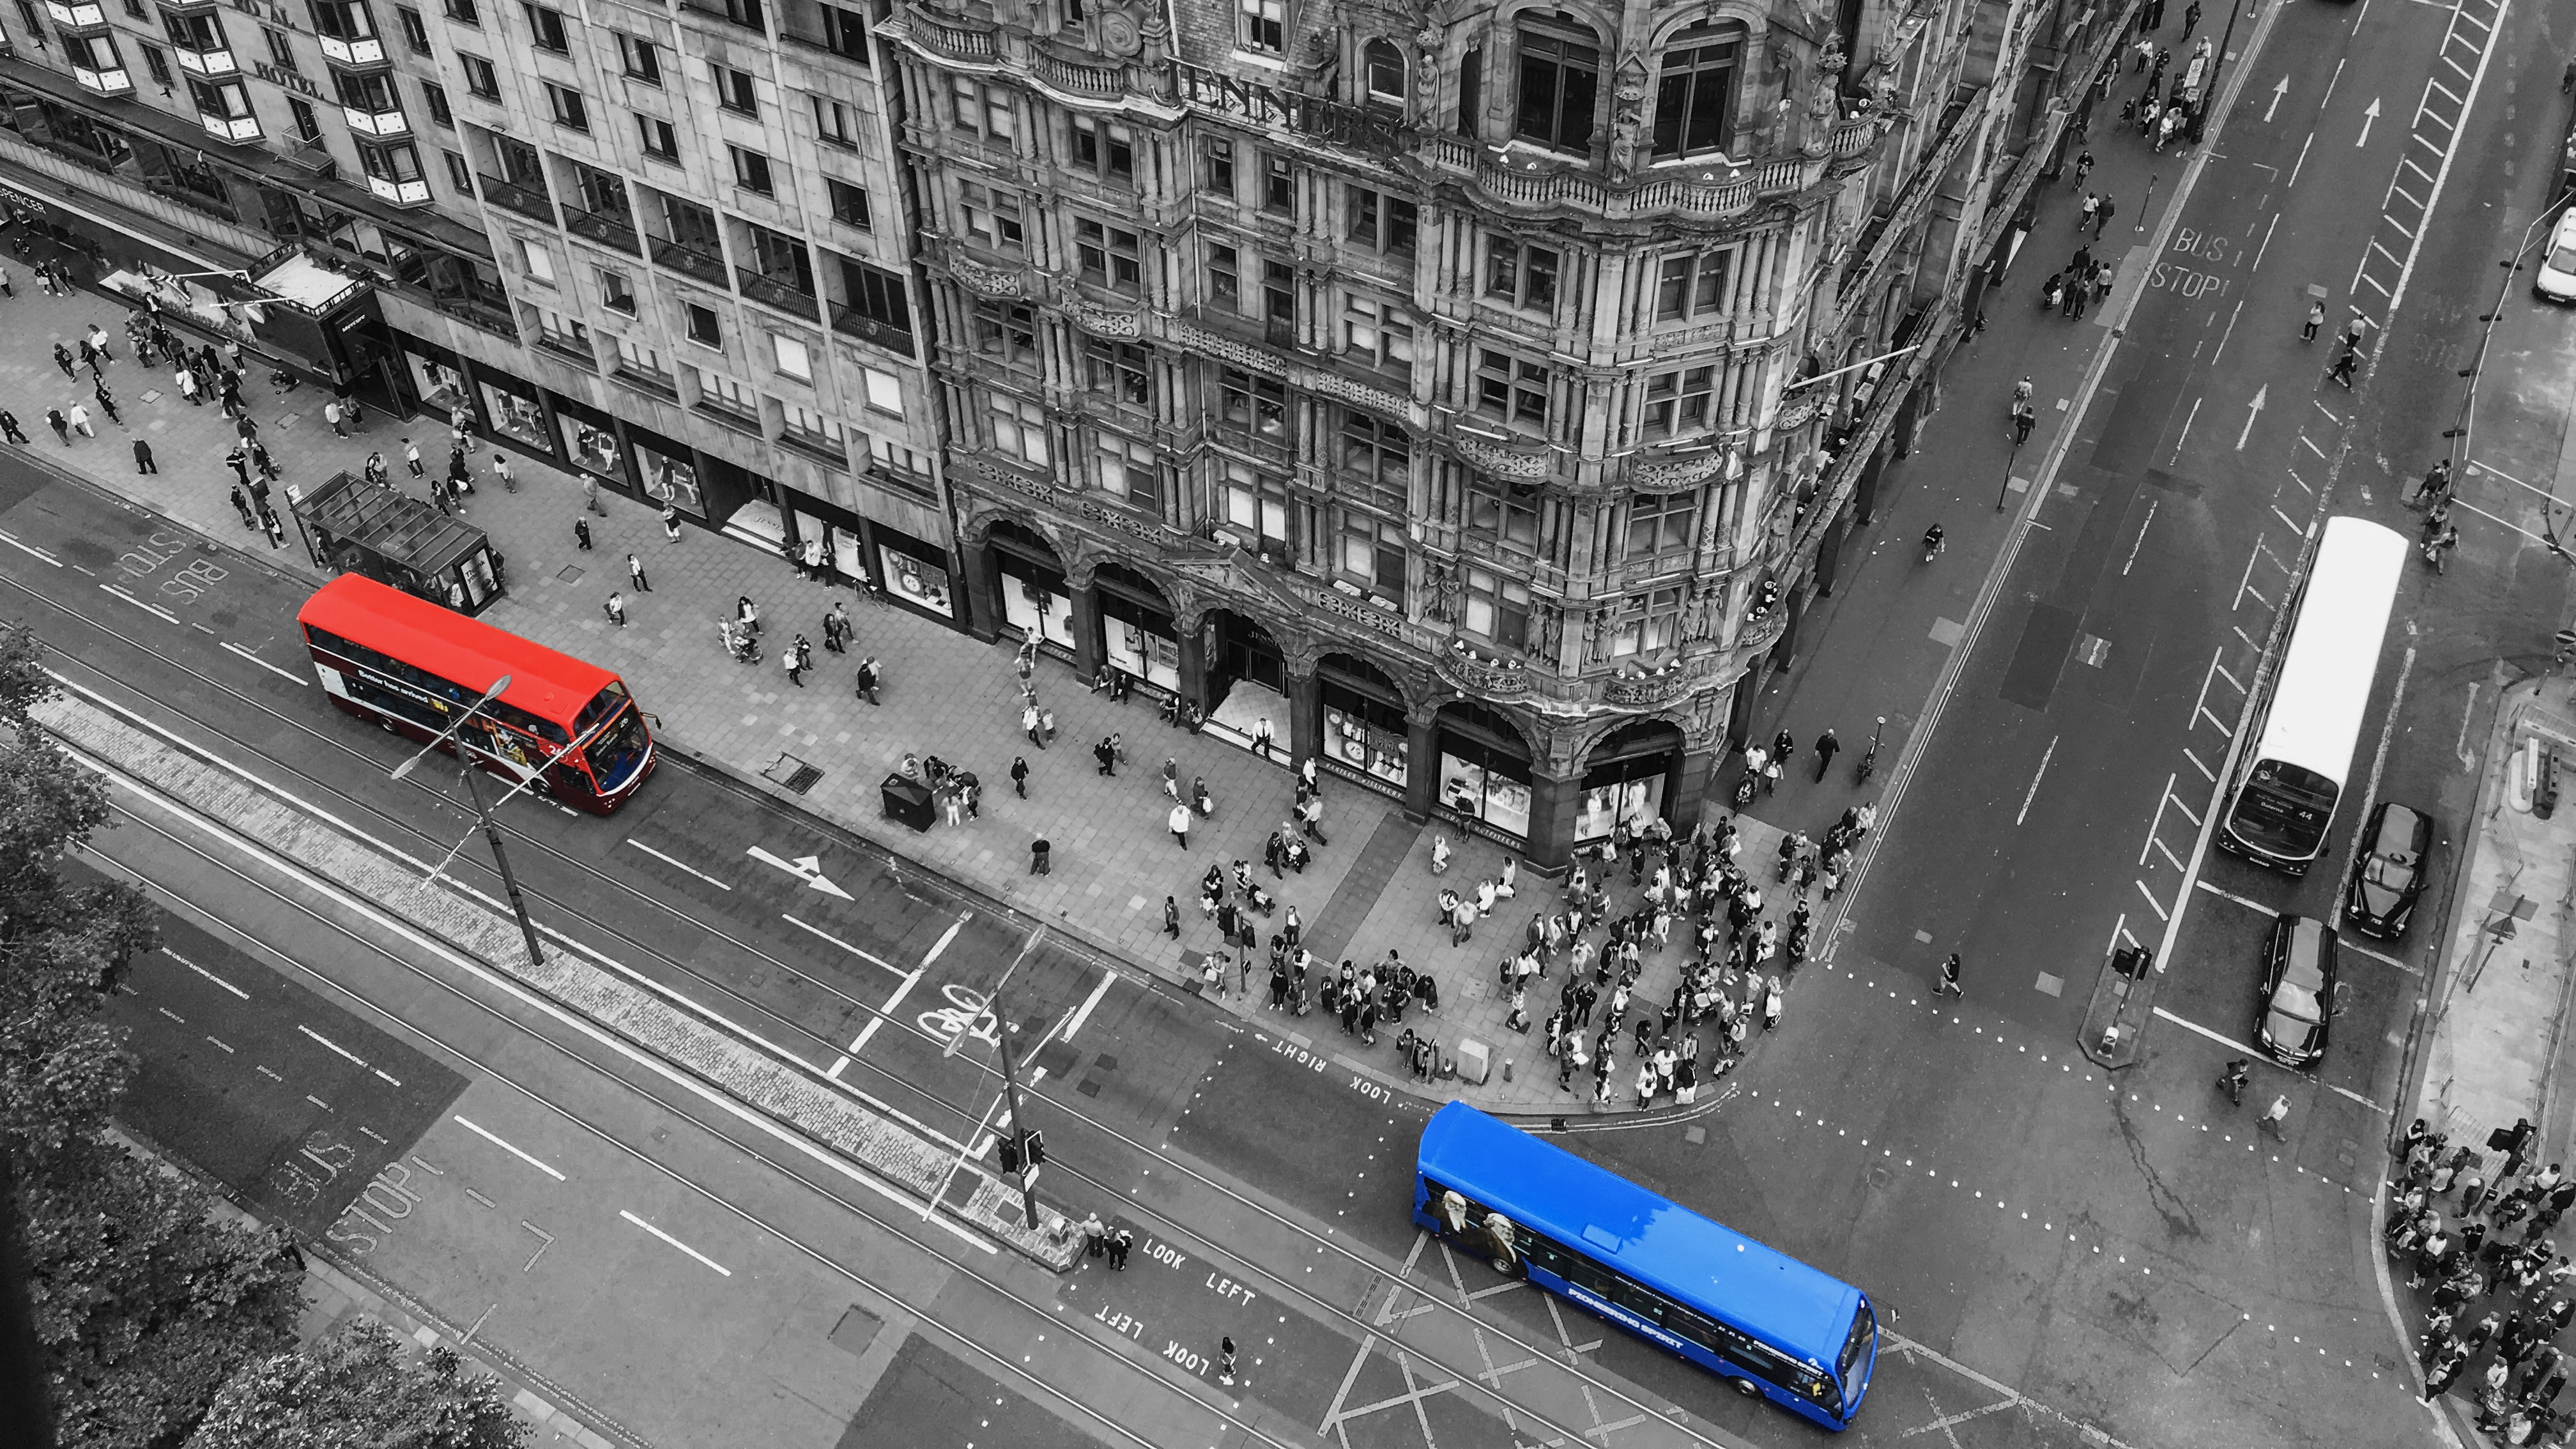
black and white, road, street, building, city, skyscraper, cityscape, downtown, vehicle, monochrome, stadium, pedestrians, scotland, edinburgh, buses, junction, metropolis, united kingdom, street view, aerial photography, urban area, monochrome photography, princes street